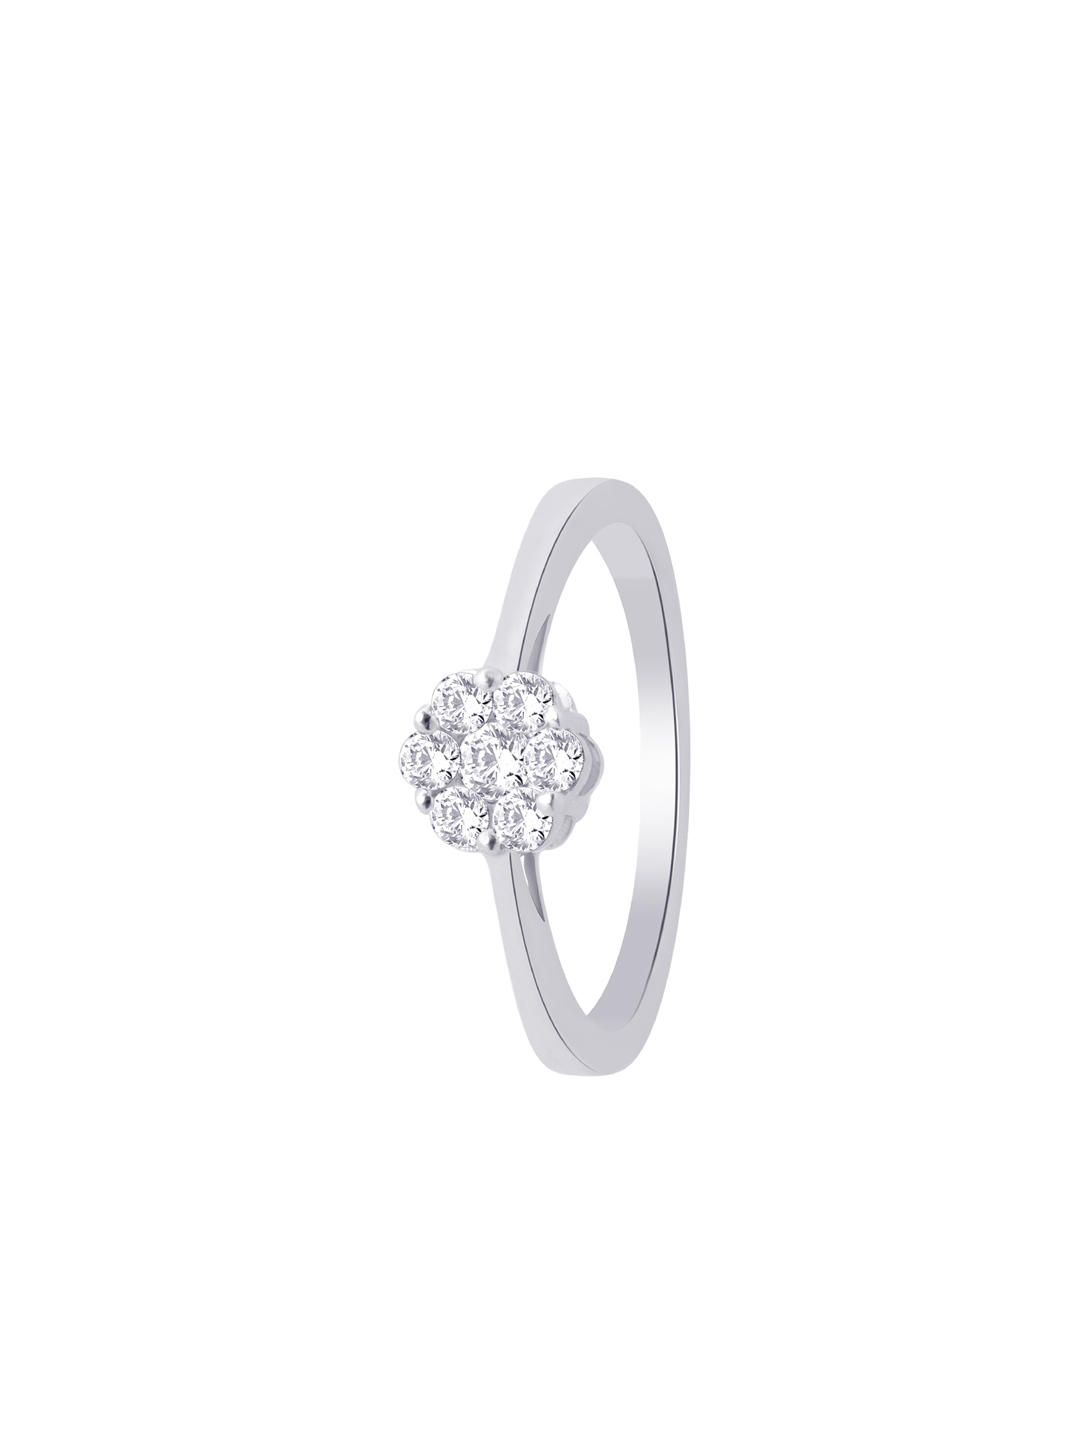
Lucera Women Silver Ring
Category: Accessories / Jewellery / Ring
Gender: Women
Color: Silver
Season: Summer 2012
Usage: Casual